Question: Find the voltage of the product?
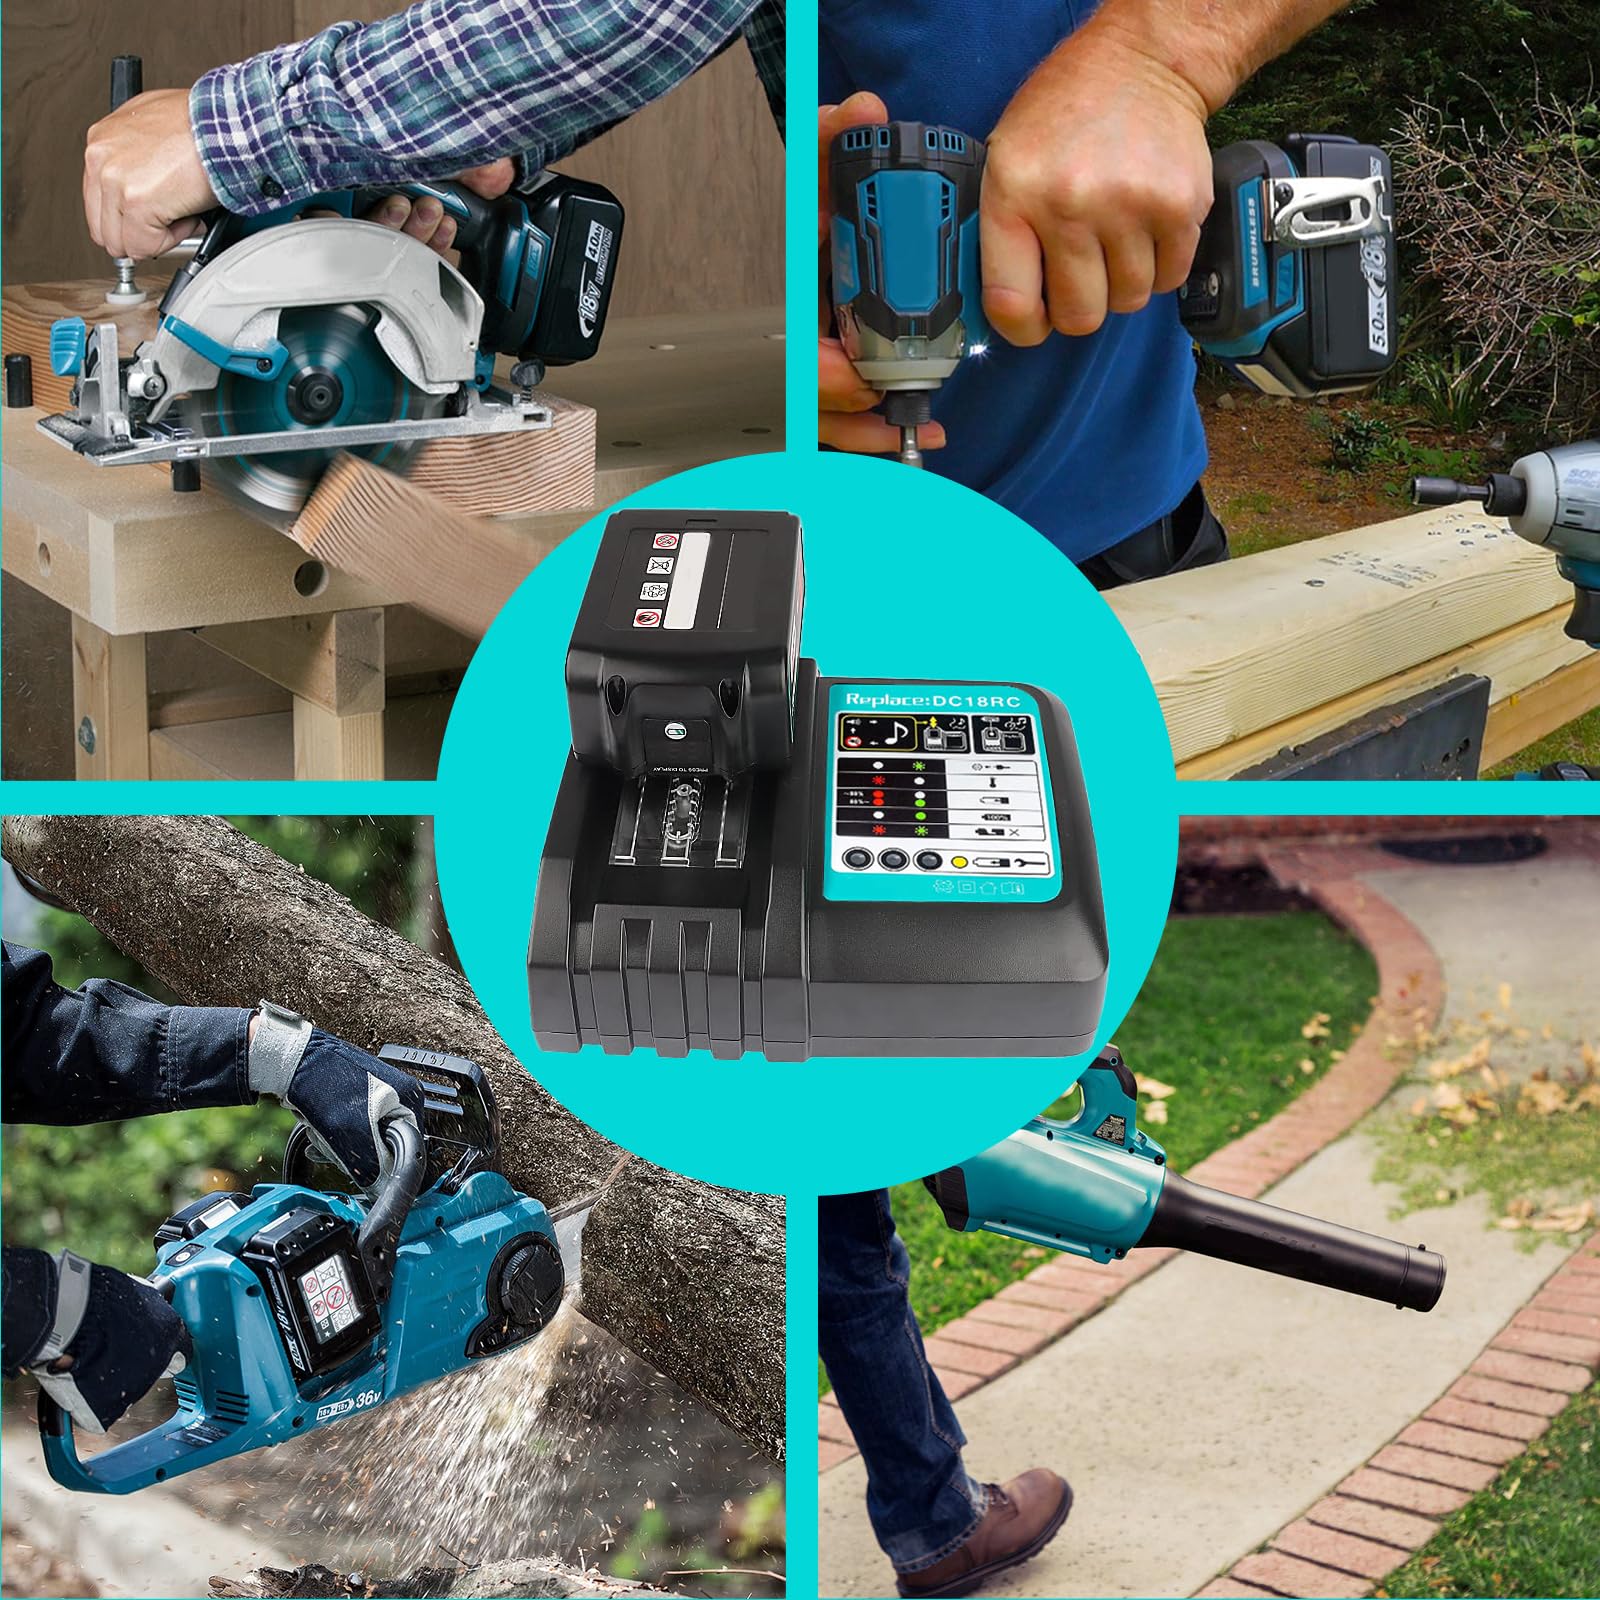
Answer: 18.0 volt